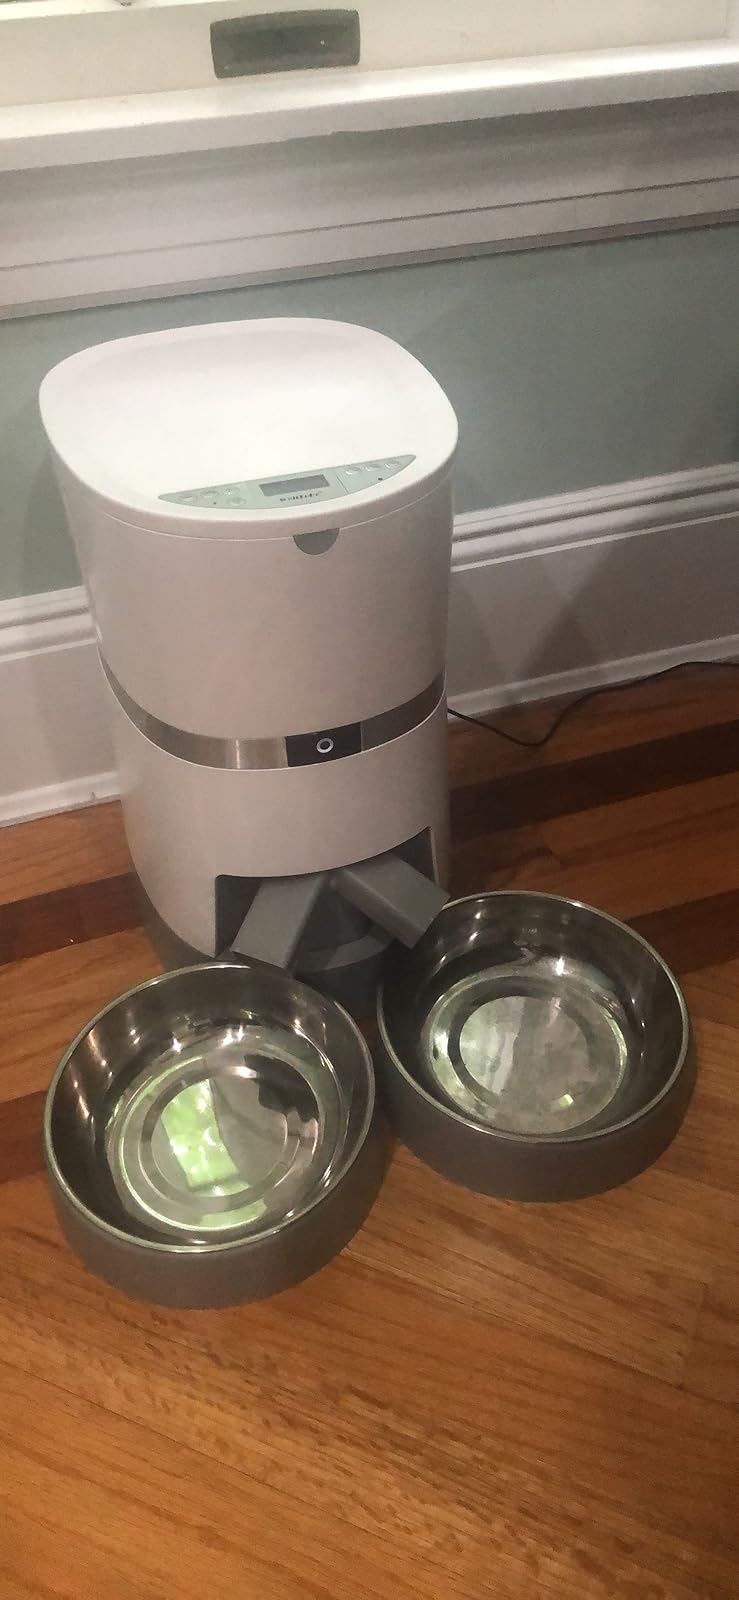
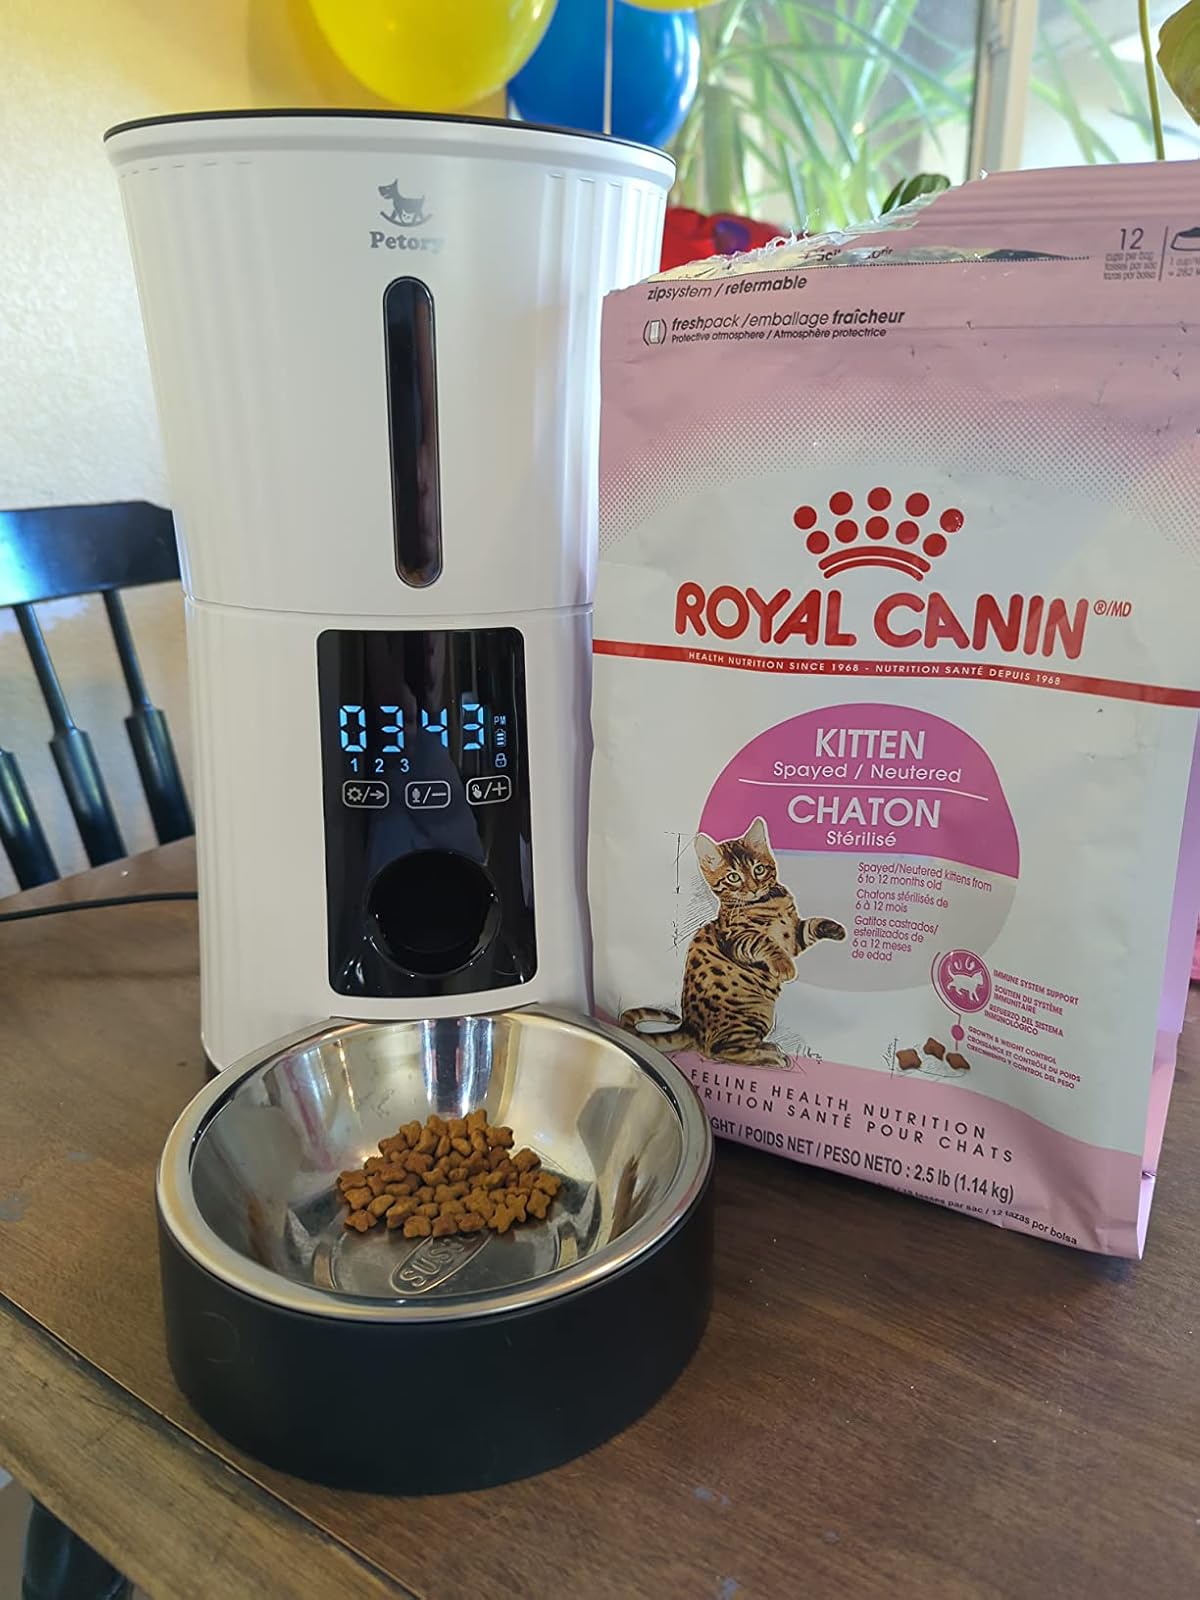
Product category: items_feeder
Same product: no